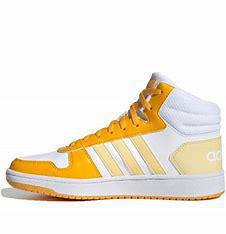
Brand: adidas
Model: NEO Hoops 2 Skate